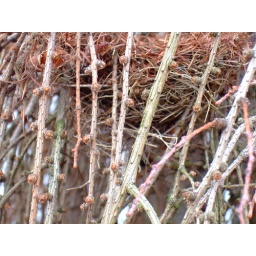
bird nest; saw the cardinals flying in and out of this tree